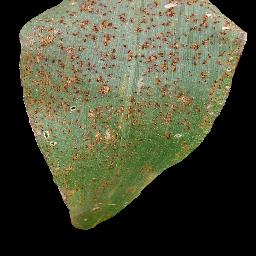
Label: Corn_(Maize)___Common_Rust